Alexis Herman

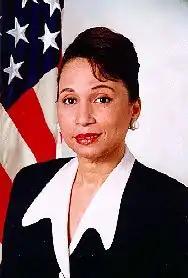
Official portrait, 1998

Alexis Margaret Herman (July 16, 1947 – April 25, 2025) was an American political figure who served as the 23rd United States secretary of labor from 1997 to 2001 under President Bill Clinton. She was the first Black American to hold the position. She was previously Assistant to the President and Director of the White House Office of Public Engagement.